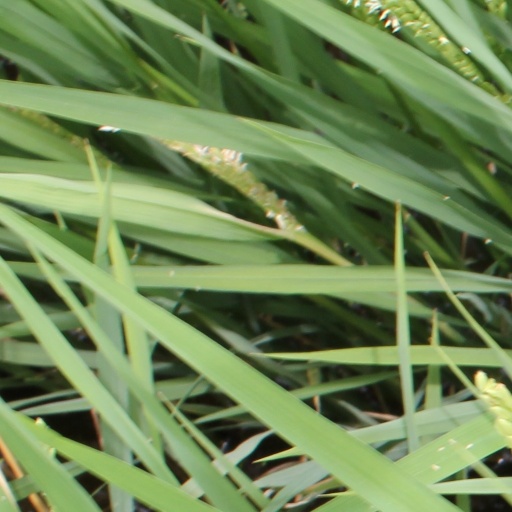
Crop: rice